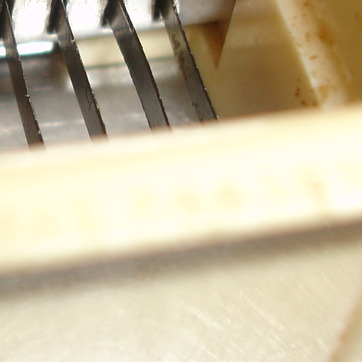
Material: plastic